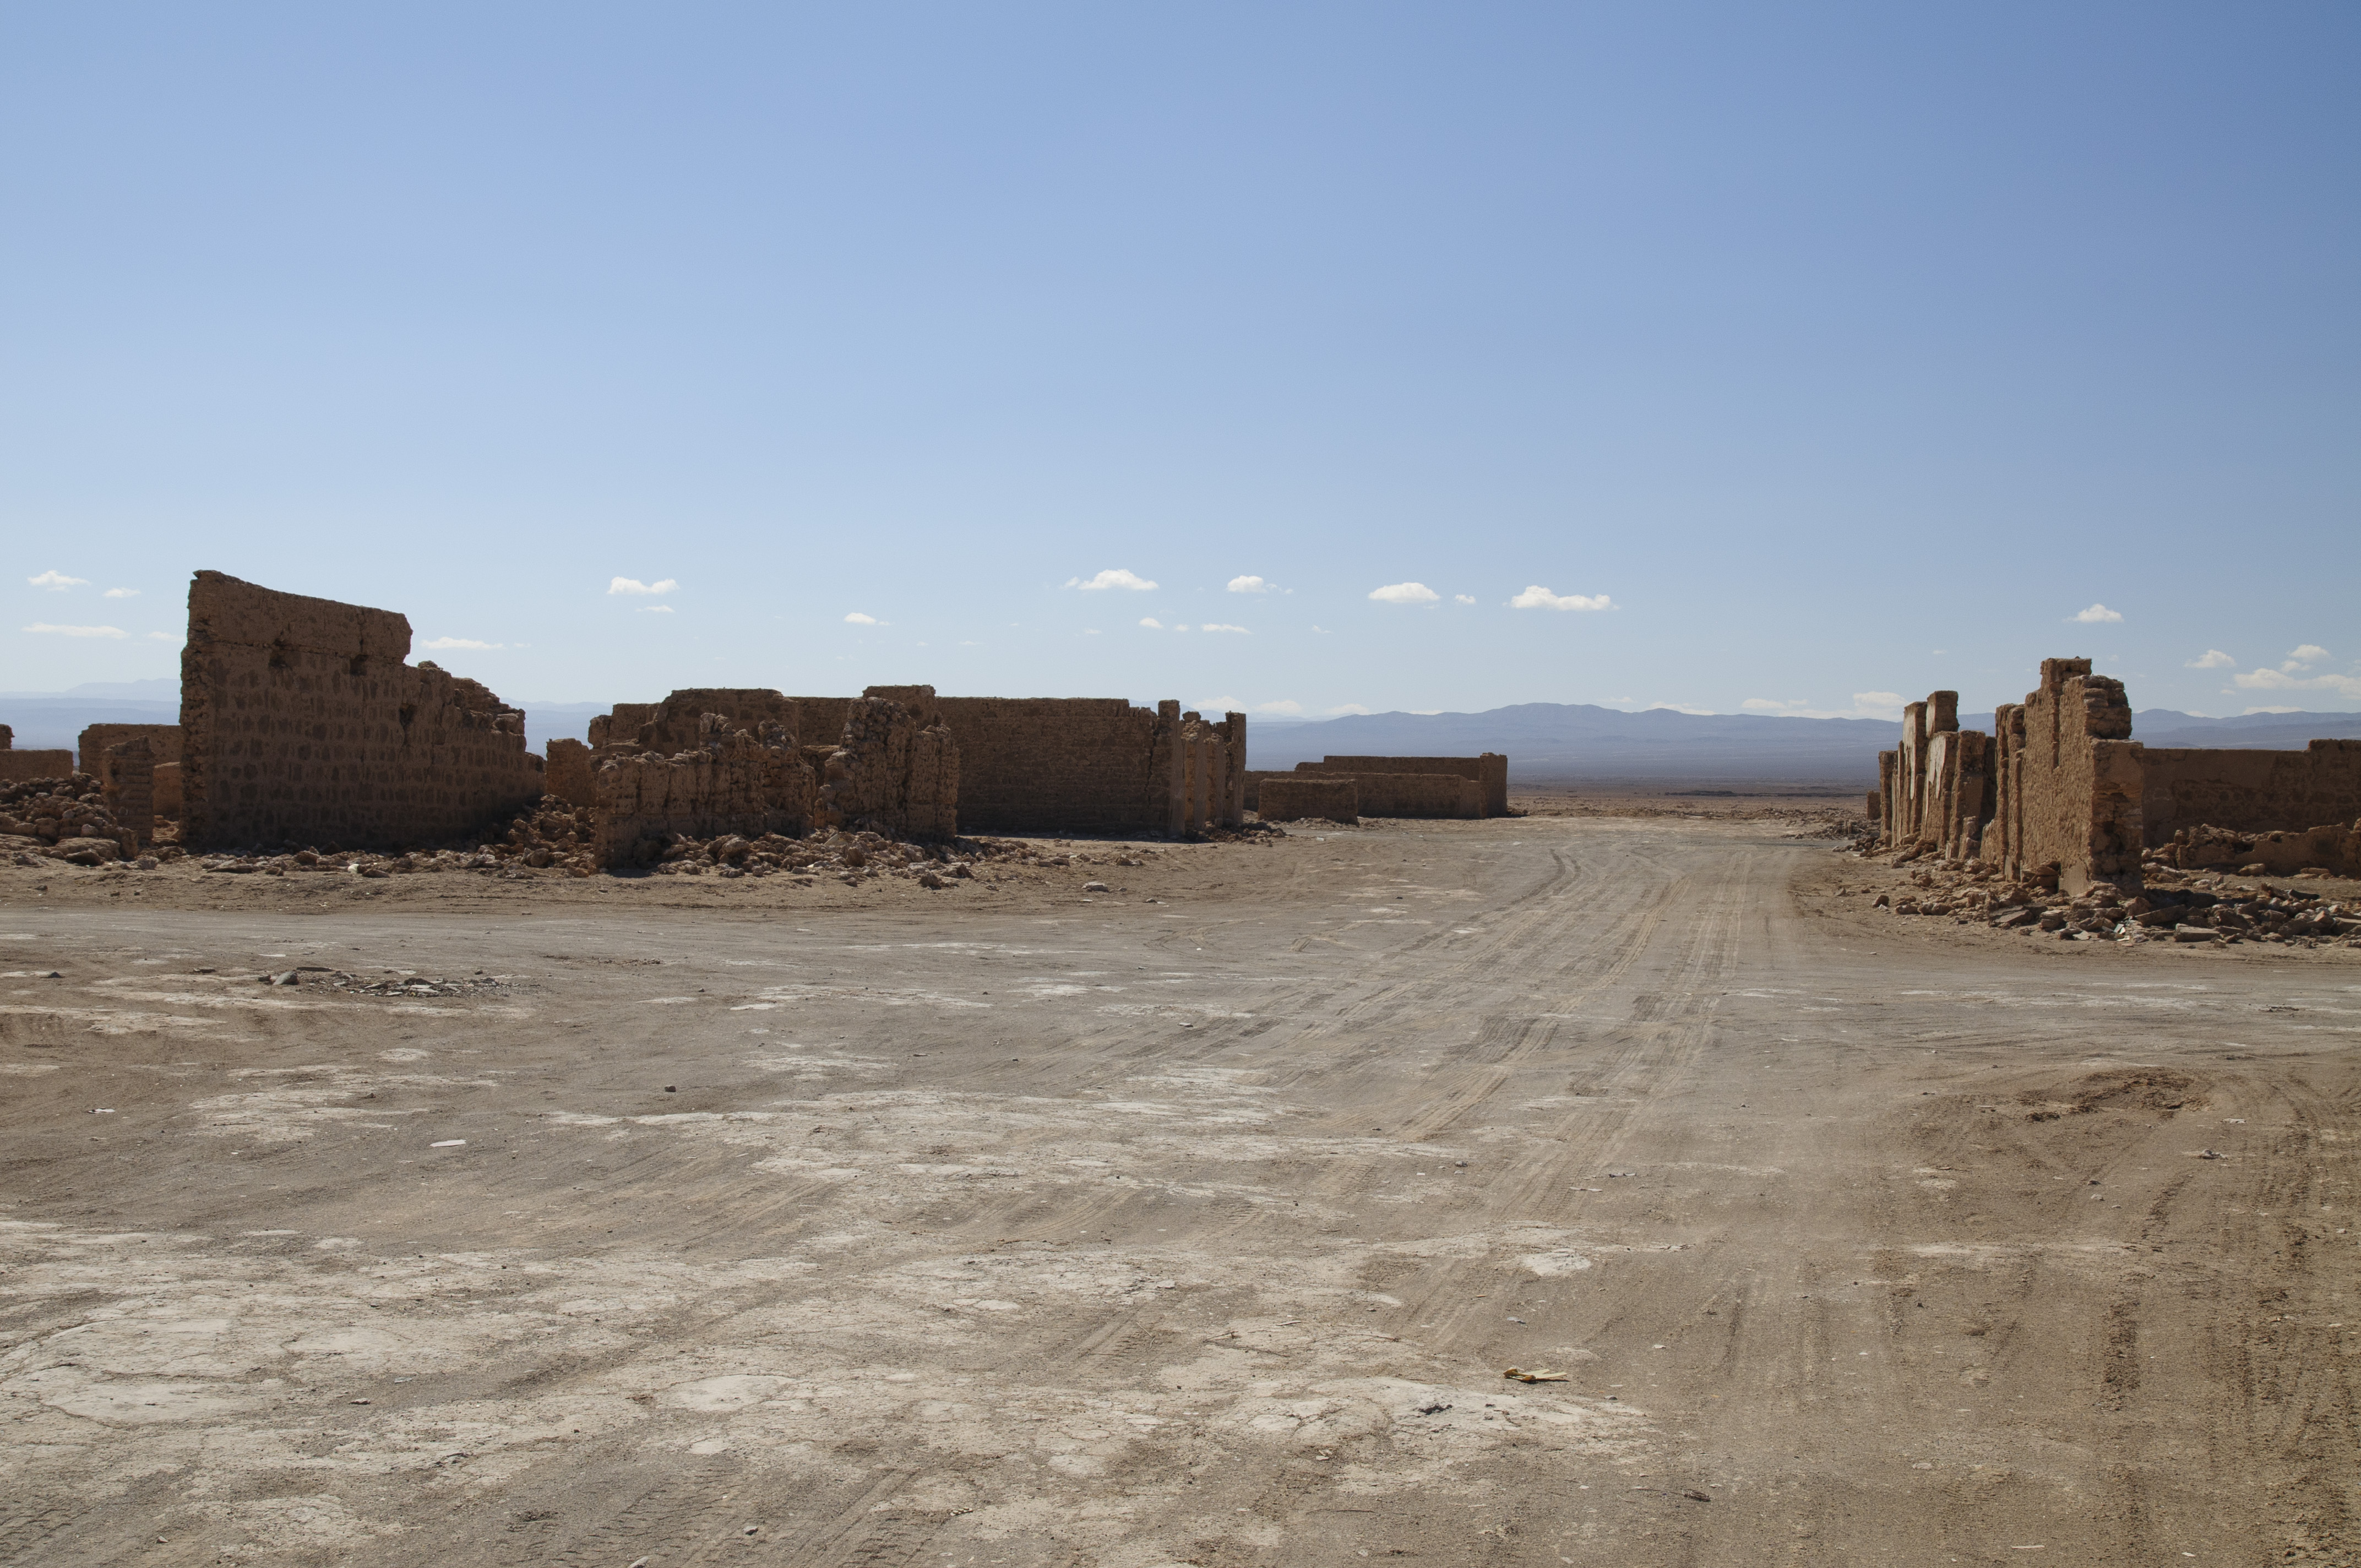
landscape, sand, desert, soil, geology, temple, ruins, sahara, wadi, ancient history, natural environment, aeolian landform